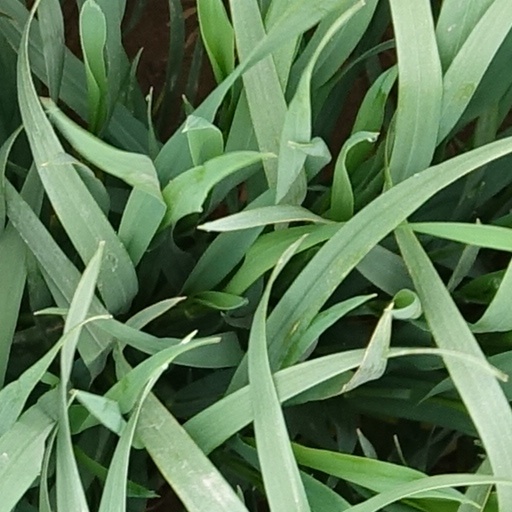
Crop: wheat